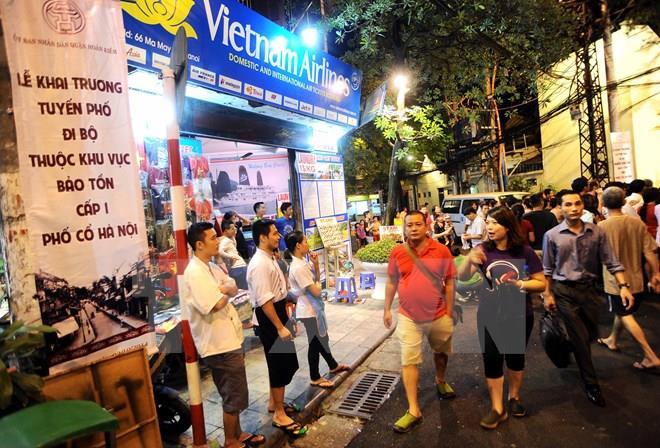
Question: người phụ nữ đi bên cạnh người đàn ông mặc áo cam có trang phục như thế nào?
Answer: áo thun màu hồng đất, quần thun màu đen